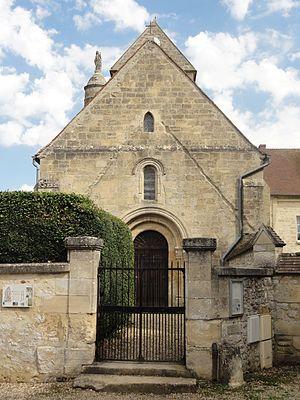
Église Notre-Dame-de-l'Assomption de Gouzangrez - voir titre.
L'église Notre-Dame-de-l'Assomption est une église catholique paroissiale située à Gouzangrez, dans le Val-d'Oise, en France. Elle réunit une nef unique romane très simple de la fin du XIᵉ siècle à un transept et un chœur gothiques du second quart du XIIIᵉ siècle. Le portail primitif a été remplacé par le portail roman actuel au début du XIIᵉ siècle, au plus tard au cours des années 1120. Ce portail, flanqué de quatre colonnettes à chapiteaux identiques, constitue l'élément le plus intéressant de l'église à l'extérieur. Sa silhouette assez typique est toujours celle du XIIIᵉ siècle, mais l'étage de beffroi du clocher en bâtière central a été reconstruit sans style à l'époque moderne, et le croisillon nord est en grande partie néo-gothique. À l'intérieur, la nef et les bras du transept ont été redécorée dans le même goût, tandis que la croisée du transept conserve son architecture gothique élégante d'origine, abstraction faite de la voûte. Le chœur, dont l'important développement en longueur peut s'expliquer par la double fonction de l'église comme église priorale et paroissiale, a été revoûté à la Renaissance, et se présente donc dans un style éclectique.